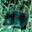
Label: shrew